G. Madhavan Nair

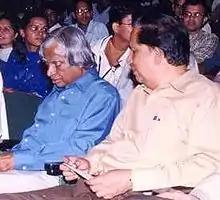
Nair ("right") with A. P. J. Abdul Kalam, 2002

G. Madhavan Nair (born 31 October 1943) is an Indian space scientist and a former chairman of the Indian Space Research Organisation, and Secretary to the Department of Space, Government of India. His tenure saw commencement of Indian Human Spaceflight Programme and launch of extraterrestrial exploration mission Chandrayaan-I.